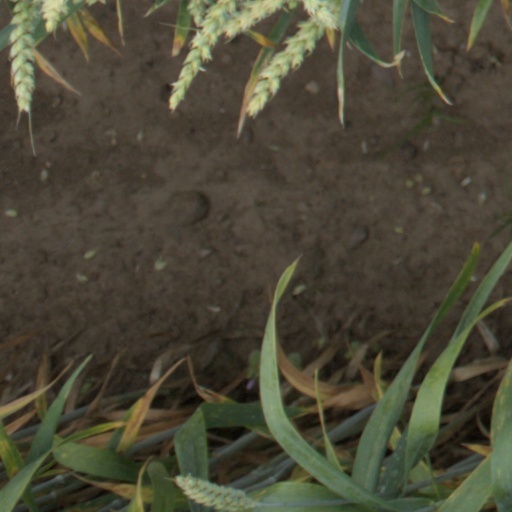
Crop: wheat